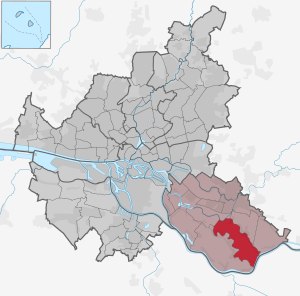
Hamburg-Neuengamme
Hamburg-Neuengammes placering i bystaten Hamburg.
Neuengamme er en bydel Bezirk Bergedorf i den tyske bystat Hamborg. Bydelen ligger i marskområdet ved Elben.